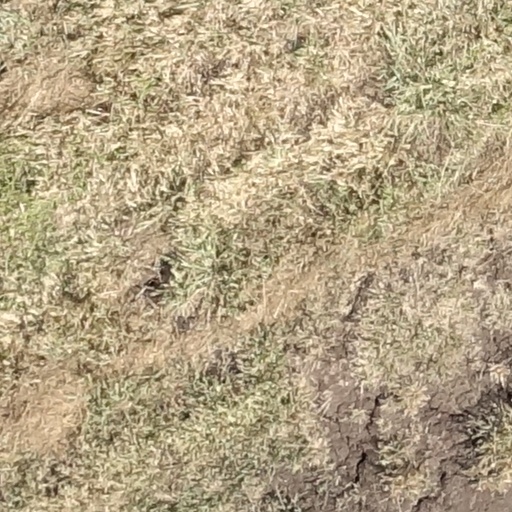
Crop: sorghum